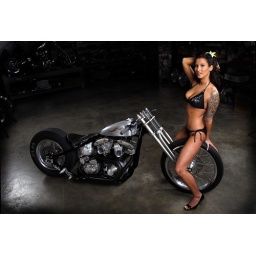
hot girl standing over front tire